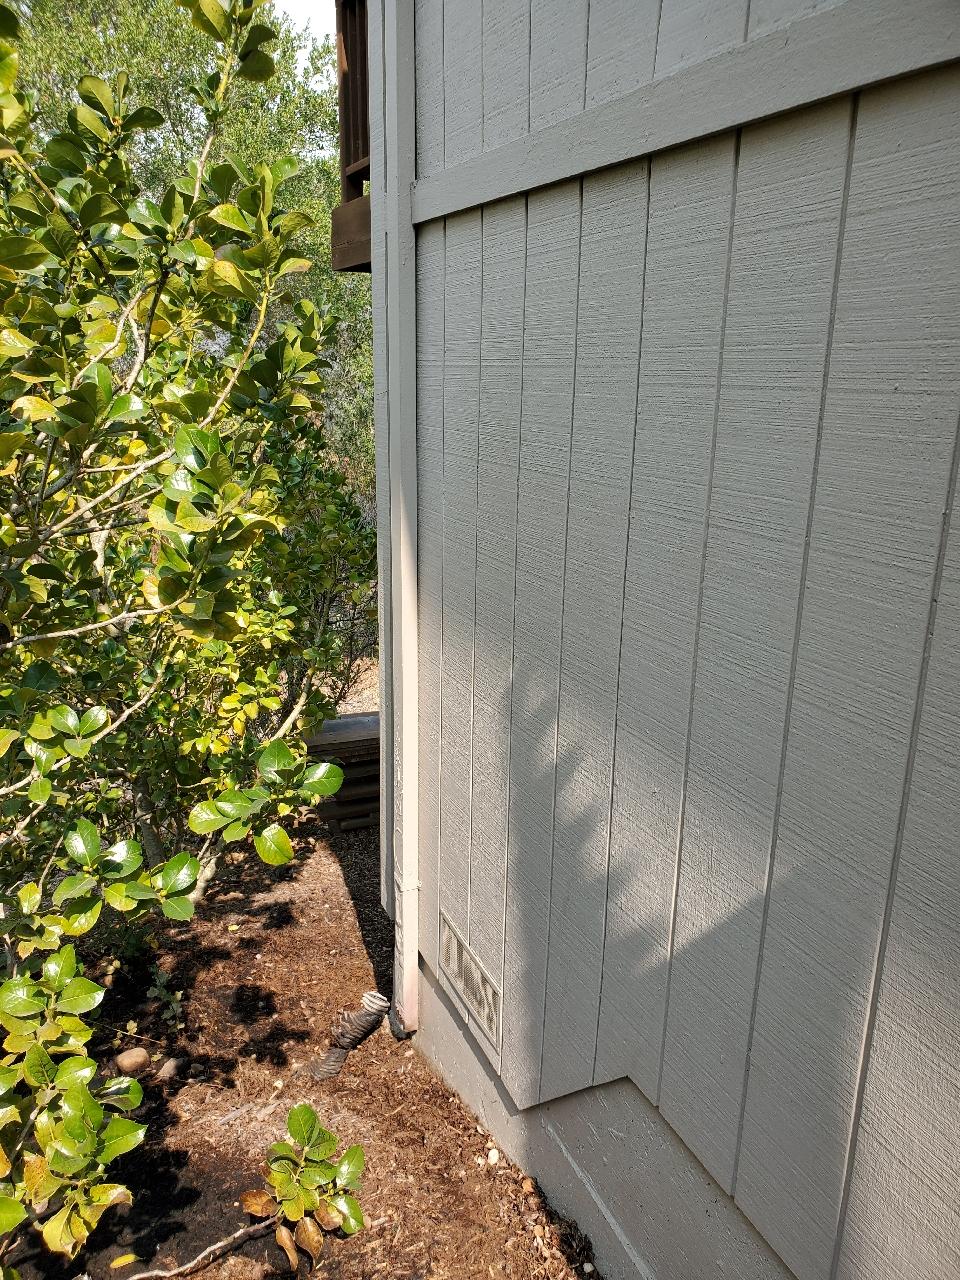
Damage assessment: affected